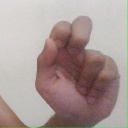
अक्षर: ढ